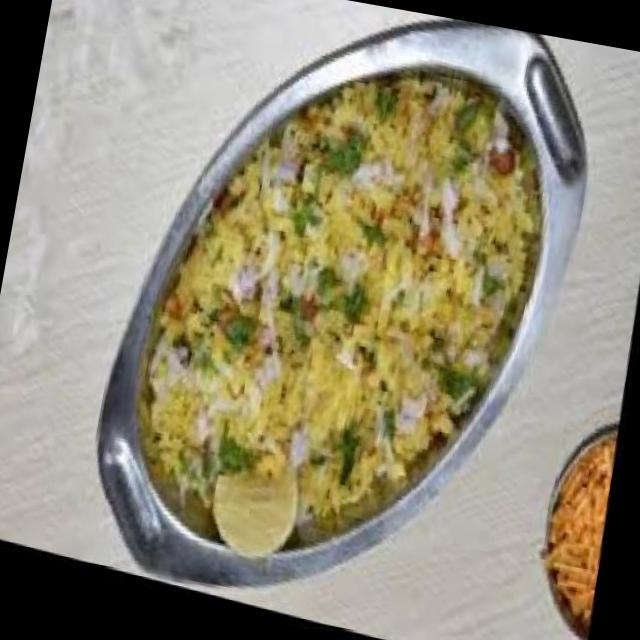
Dish: poha